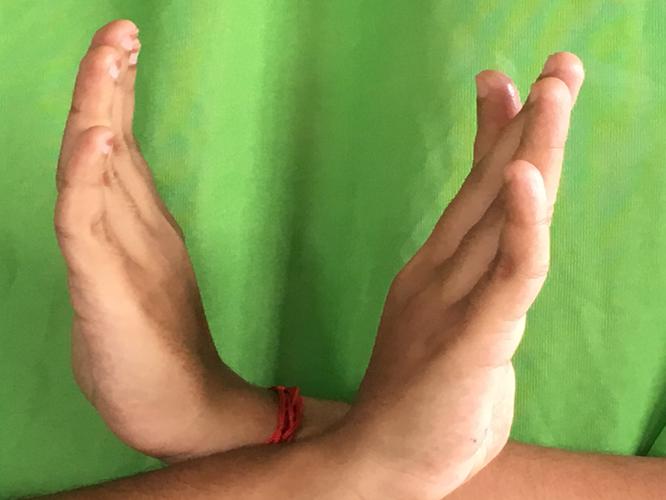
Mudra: Swastikam
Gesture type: double_hand